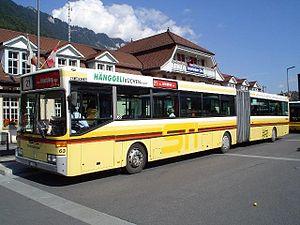
Le Mercedes-Benz O 405 est une gamme de bus du constructeur allemand Mercedes-Benz et sa filière bus, EvoBus. Née en 1984, la gamme O 405 se décline en sept versions : O 405 ; O 405 N ; O 405 NK ; O 405 G ; O 405 GN ; O 407 et O 408.